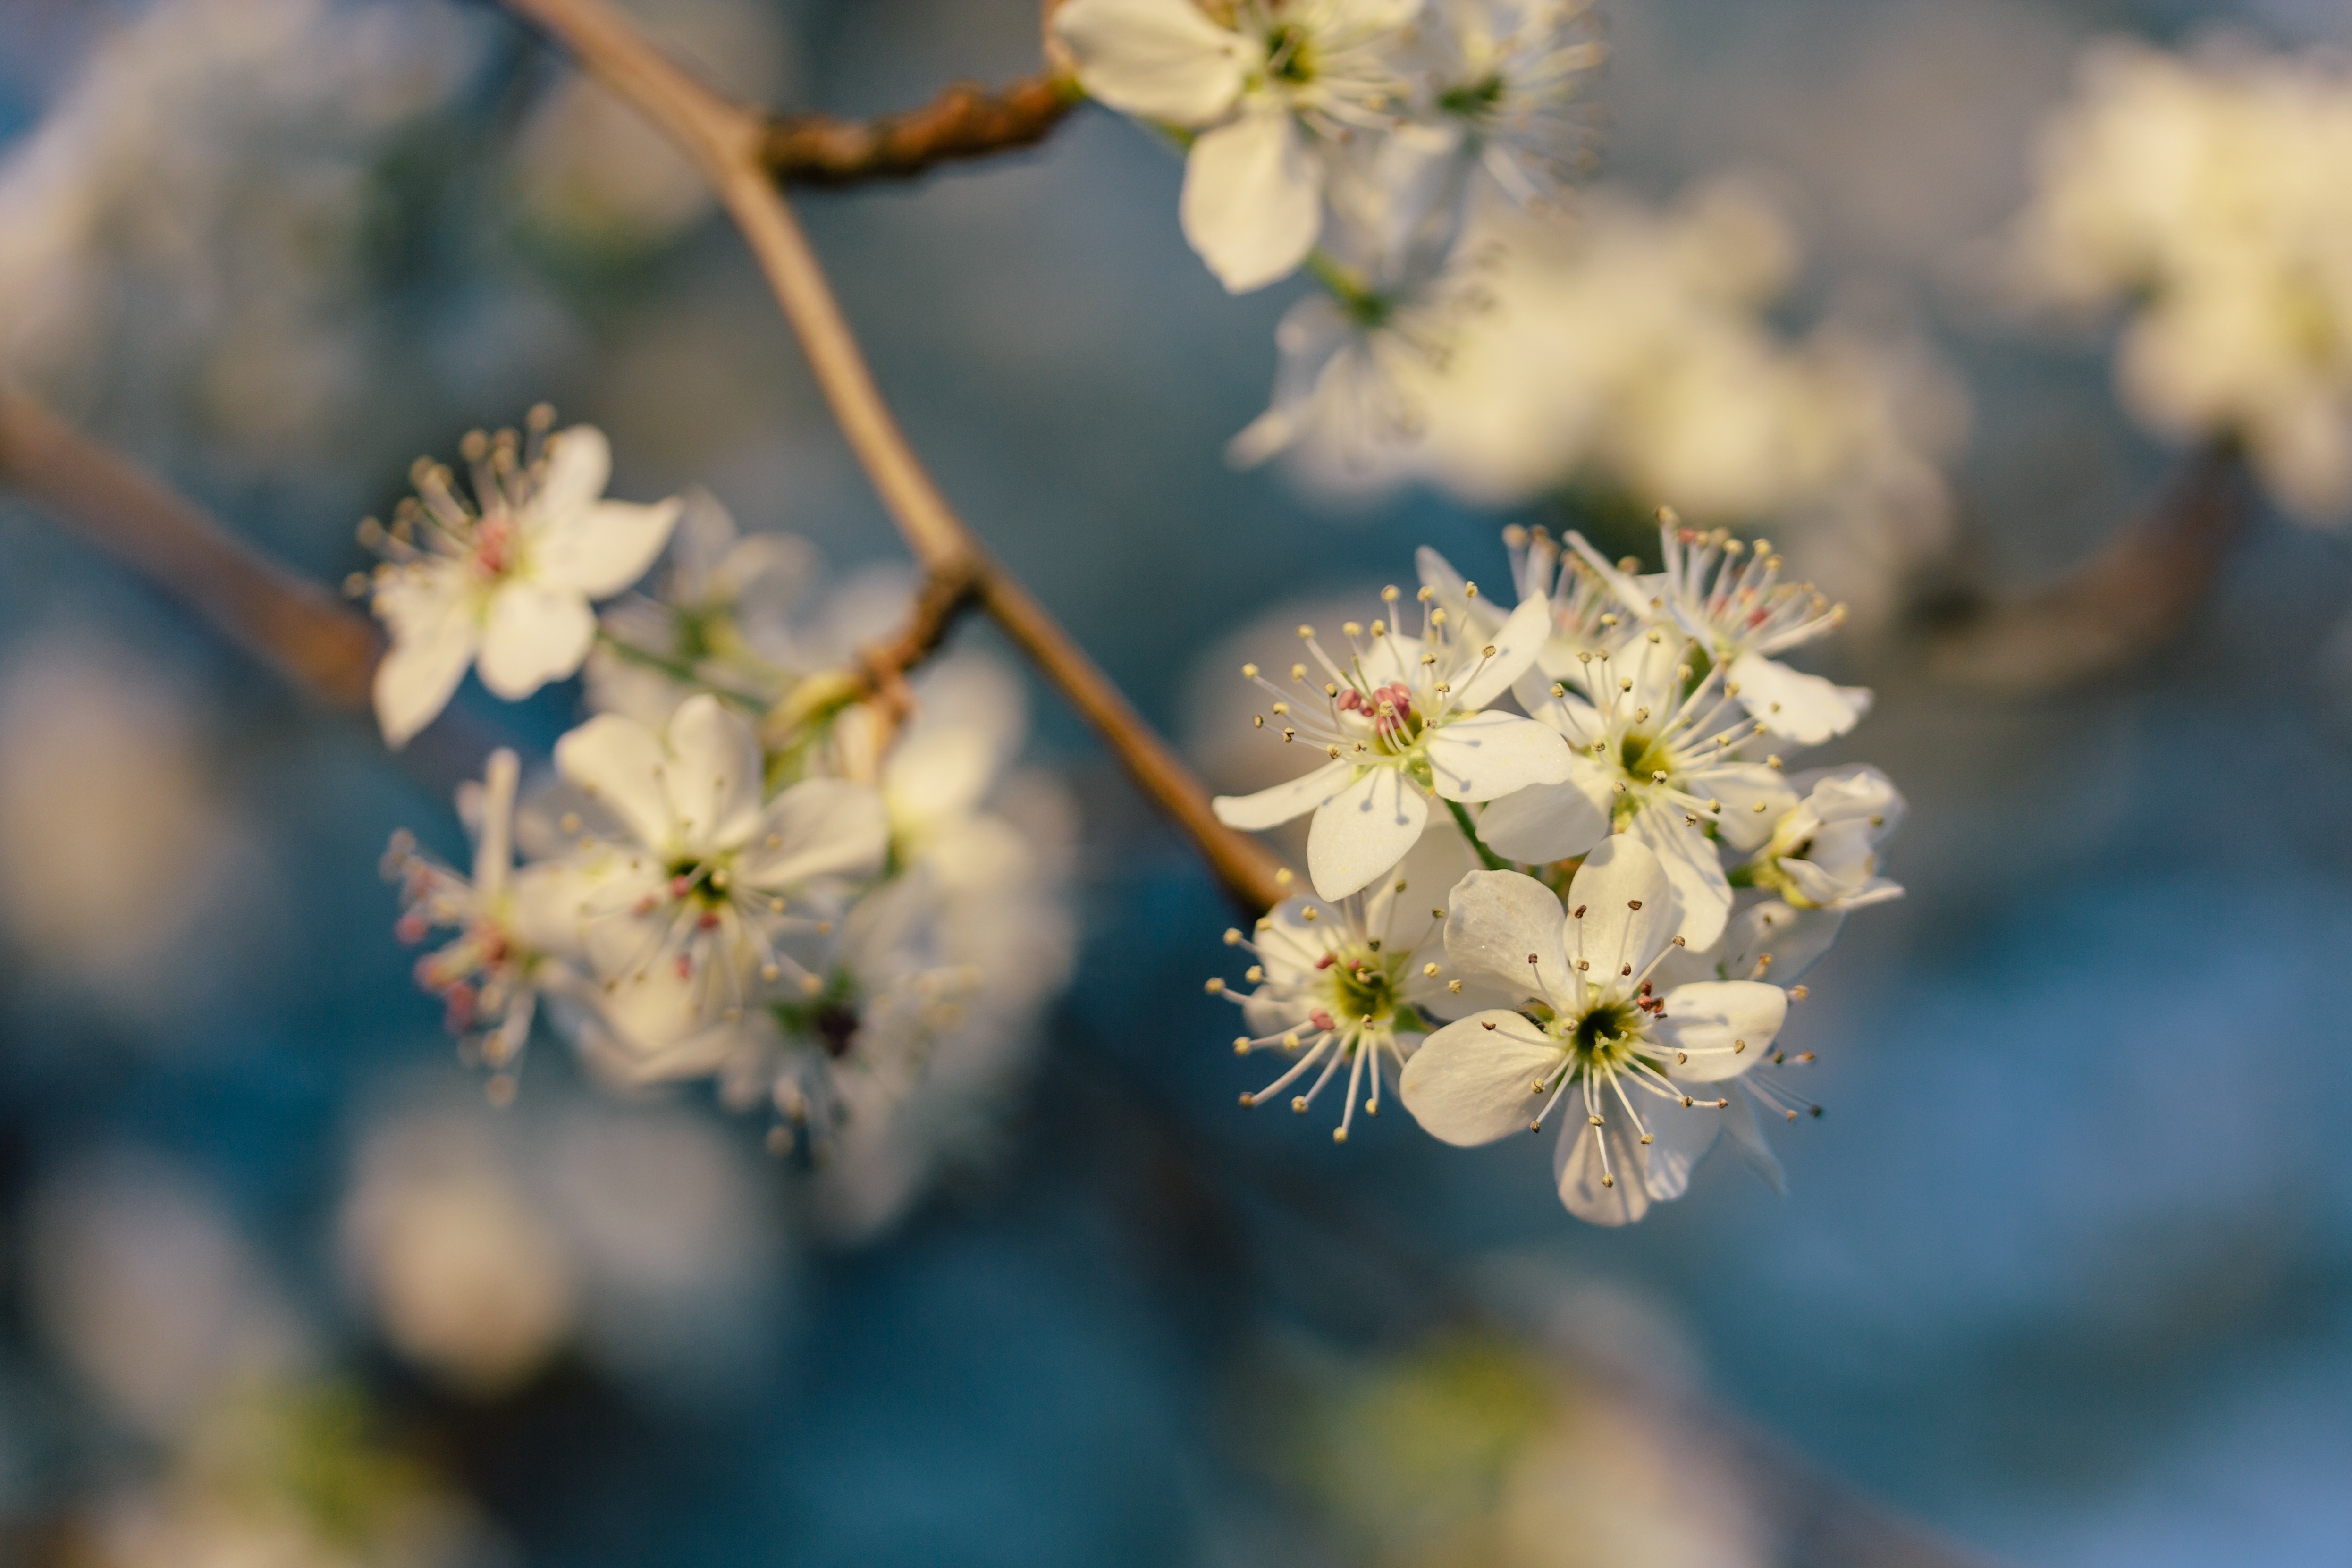
tree, nature, branch, blossom, plant, white, fruit, stem, flower, food, spring, produce, macro, botany, flora, cherry blossom, close up, blossoming, macro photography, white flowers